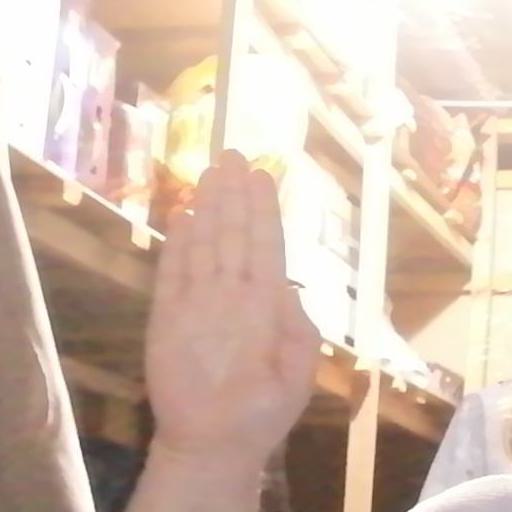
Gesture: stop